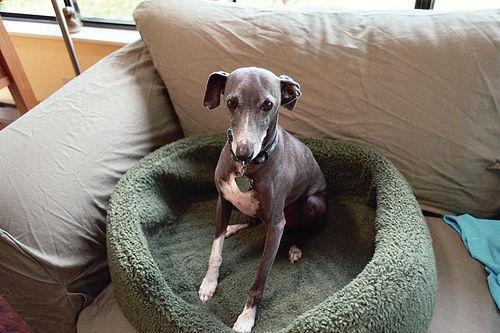
Italian_greyhound